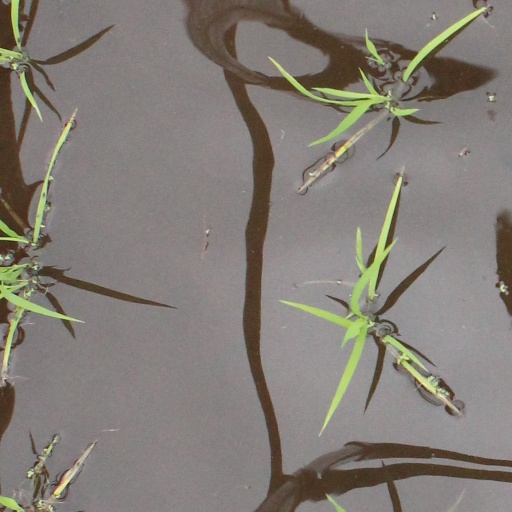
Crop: rice